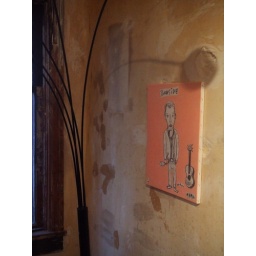
that piece is by a guy who im pretty sure is called mark hastings. he did the bathroom door too.